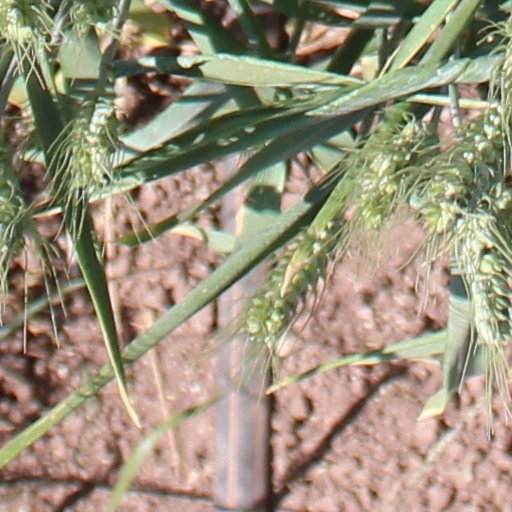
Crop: wheat